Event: Nepal Earthquake
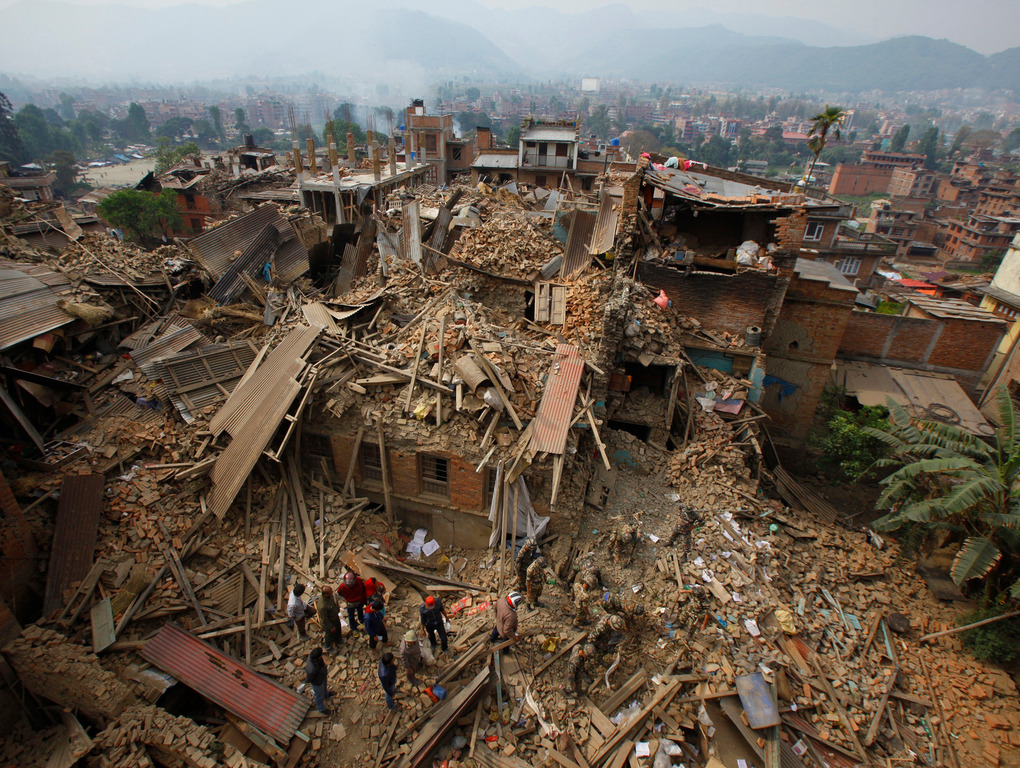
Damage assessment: damage